German Brazilians

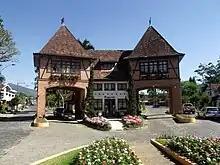
German architecture in Pomerode.

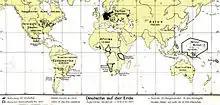
German Diaspora (c. 1930). Brazil received the second largest number of Germans, only behind the United States.

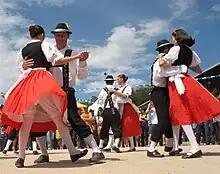
German dance in Rio de Janeiro.

The 19th century was marked by an intense emigration of Europeans to different parts of the world, which led to a process of Europeanisation of these areas. Between 1816 and 1850, 5 million people left Europe; between 1850 and 1880 another 22 million people emigrated. Between 1846 and 1932, 60 million Europeans emigrated. Many Germans left the German states after the failed revolutions of 1848.